Gus Bluett

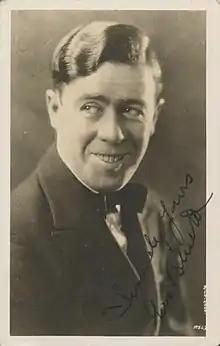
Gus Bluett c. 1920

Augustus Frederick Bluett (23 April 1902 – 14 March 1936), invariably referred to as "Gus", was an Australian comic actor.